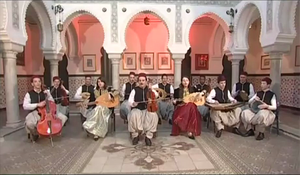
École de musique andalouse IBN BADJA Mostaganem - Algérie
L'Algérie ; et arabe algérien : الدزاير, الجازاير ou لدزاير ; en tamazight et tifinagh ⴷⵣⴰⵢⵔ est un pays d’Afrique du Nord faisant partie du Maghreb. Depuis 1962, elle est nommée en forme longue République algérienne démocratique et populaire, abrégée en RADP. Sa capitale est Alger, la ville la plus peuplée du pays, dans le Nord, sur la côte méditerranéenne.
Mostaganem est une commune algérienne de la wilaya de Mostaganem dont elle est le chef-lieu. C'est une ville portuaire de la Méditerranée, située au nord-ouest de l'Algérie, en bordure du golfe de Mostaganem, à 363 km à l'ouest d'Alger. Elle est la deuxième plus importante ville côtière de l'Ouest algérien après Oran.
La musique algérienne se distingue par la diversité des genres musicaux et par son riche répertoire. La musique classique arabophone est la musique arabo-andalouse, très appréciée dans les grandes villes du pays, elle a donné trois formes : le gharnati à Tlemcen, la çanaa à Alger, et le malouf à Constantine. D'autres styles musicaux citadins plus populaires existent à côté comme le hawzi, le aroubi, le mahjouz et le chaâbi. Régionalement, la musique raï est originaire de l'Ouest algérien, tandis que la musique staifi, est apparue dans l'Est du pays. La musique contemporaine d'expression berbère a principalement émergé en Kabylie. Dans le Sahara, on connaît la musique diwane et la musique touarègue. La musique moderne est présente par divers styles comme le rock et le rap.